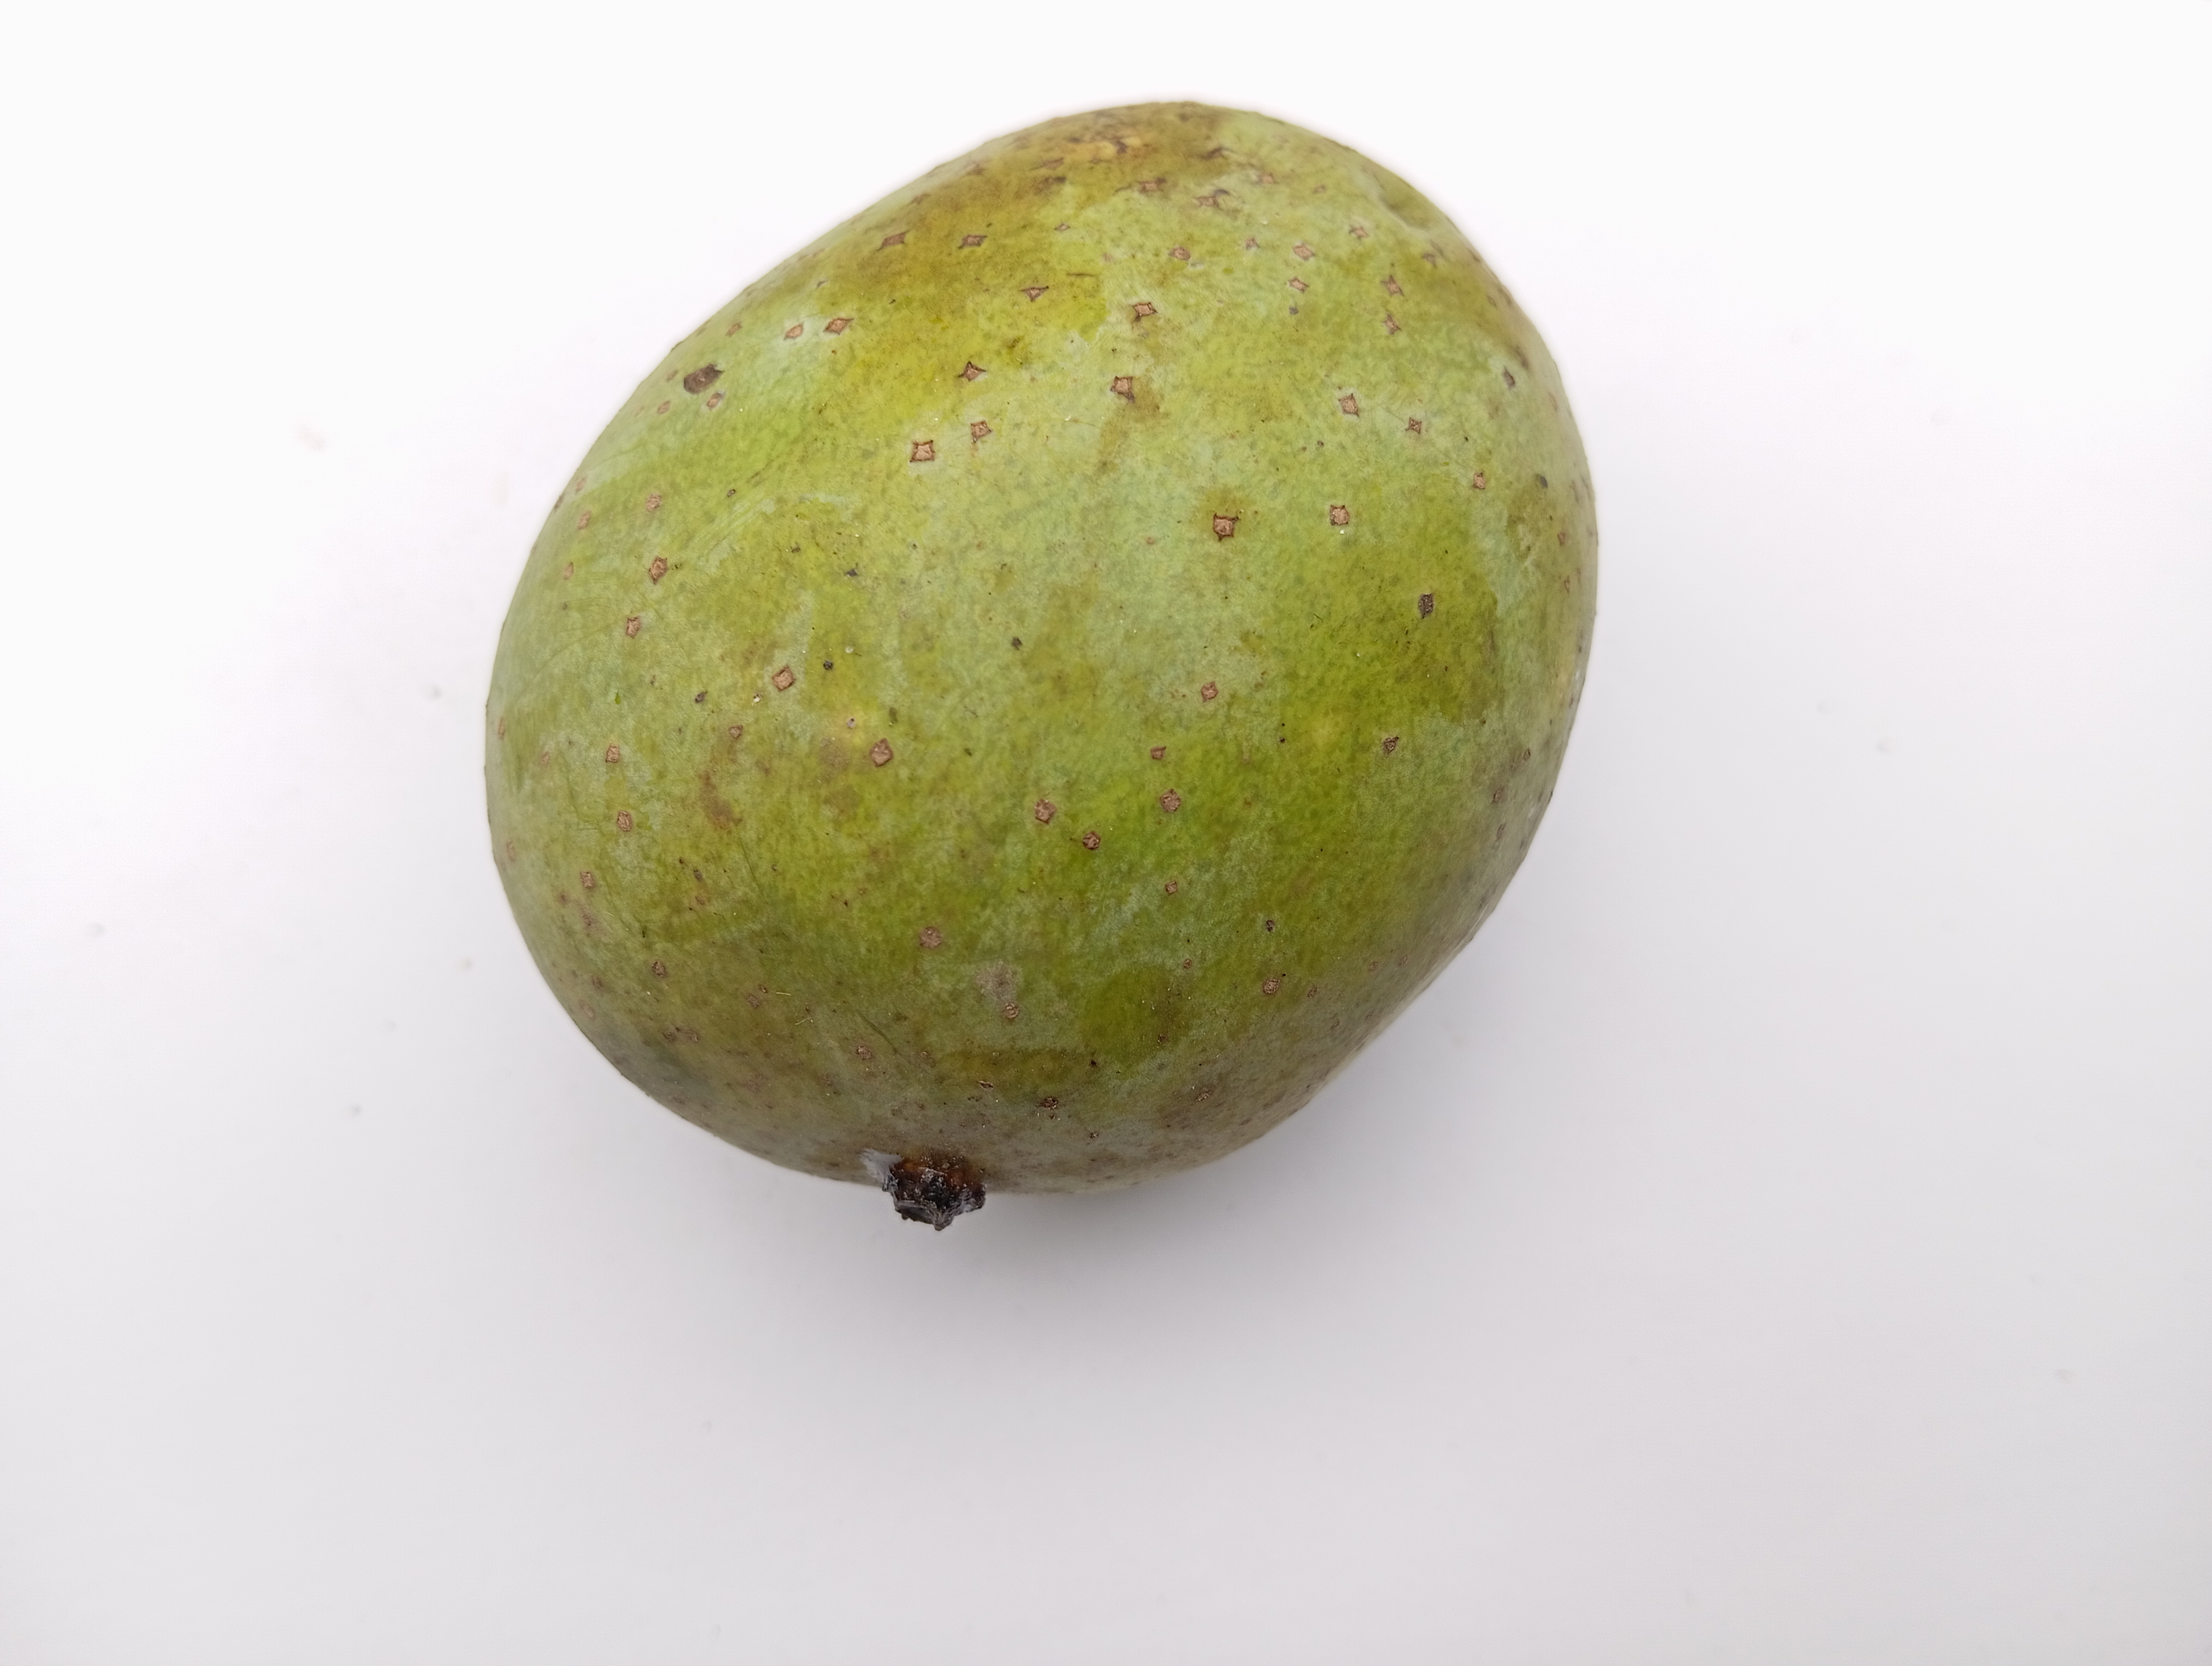
Mango variety: Langra